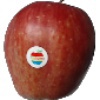
Label: Apple Red 1